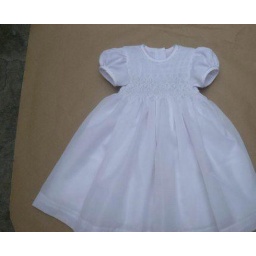
full bodice smocked looks loverly up close smocking is done in white so girl or boy can wear